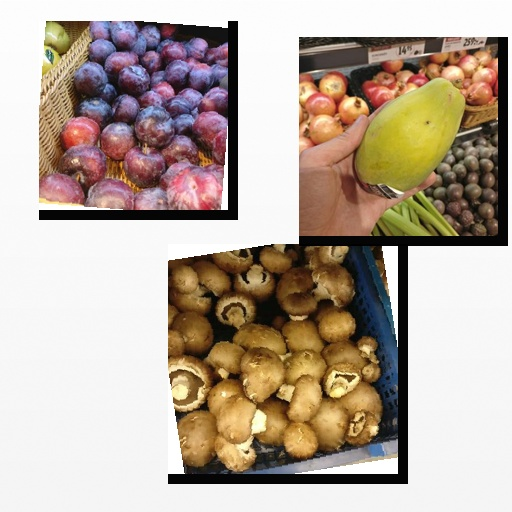
Food items: papaya, plum, mushroom